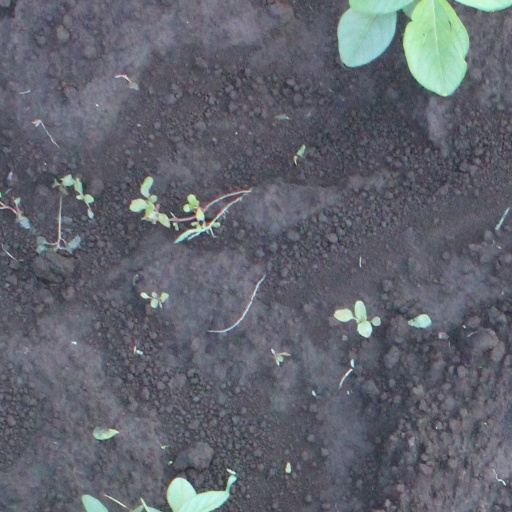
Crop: soybean